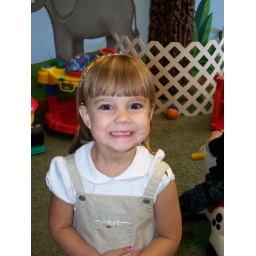
On Sunday, I served in my church's nursery. This little girl is absolutely precious! LOVED her cute grin!